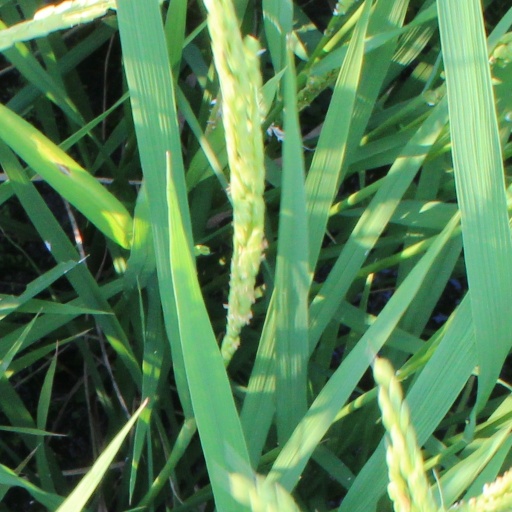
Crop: rice